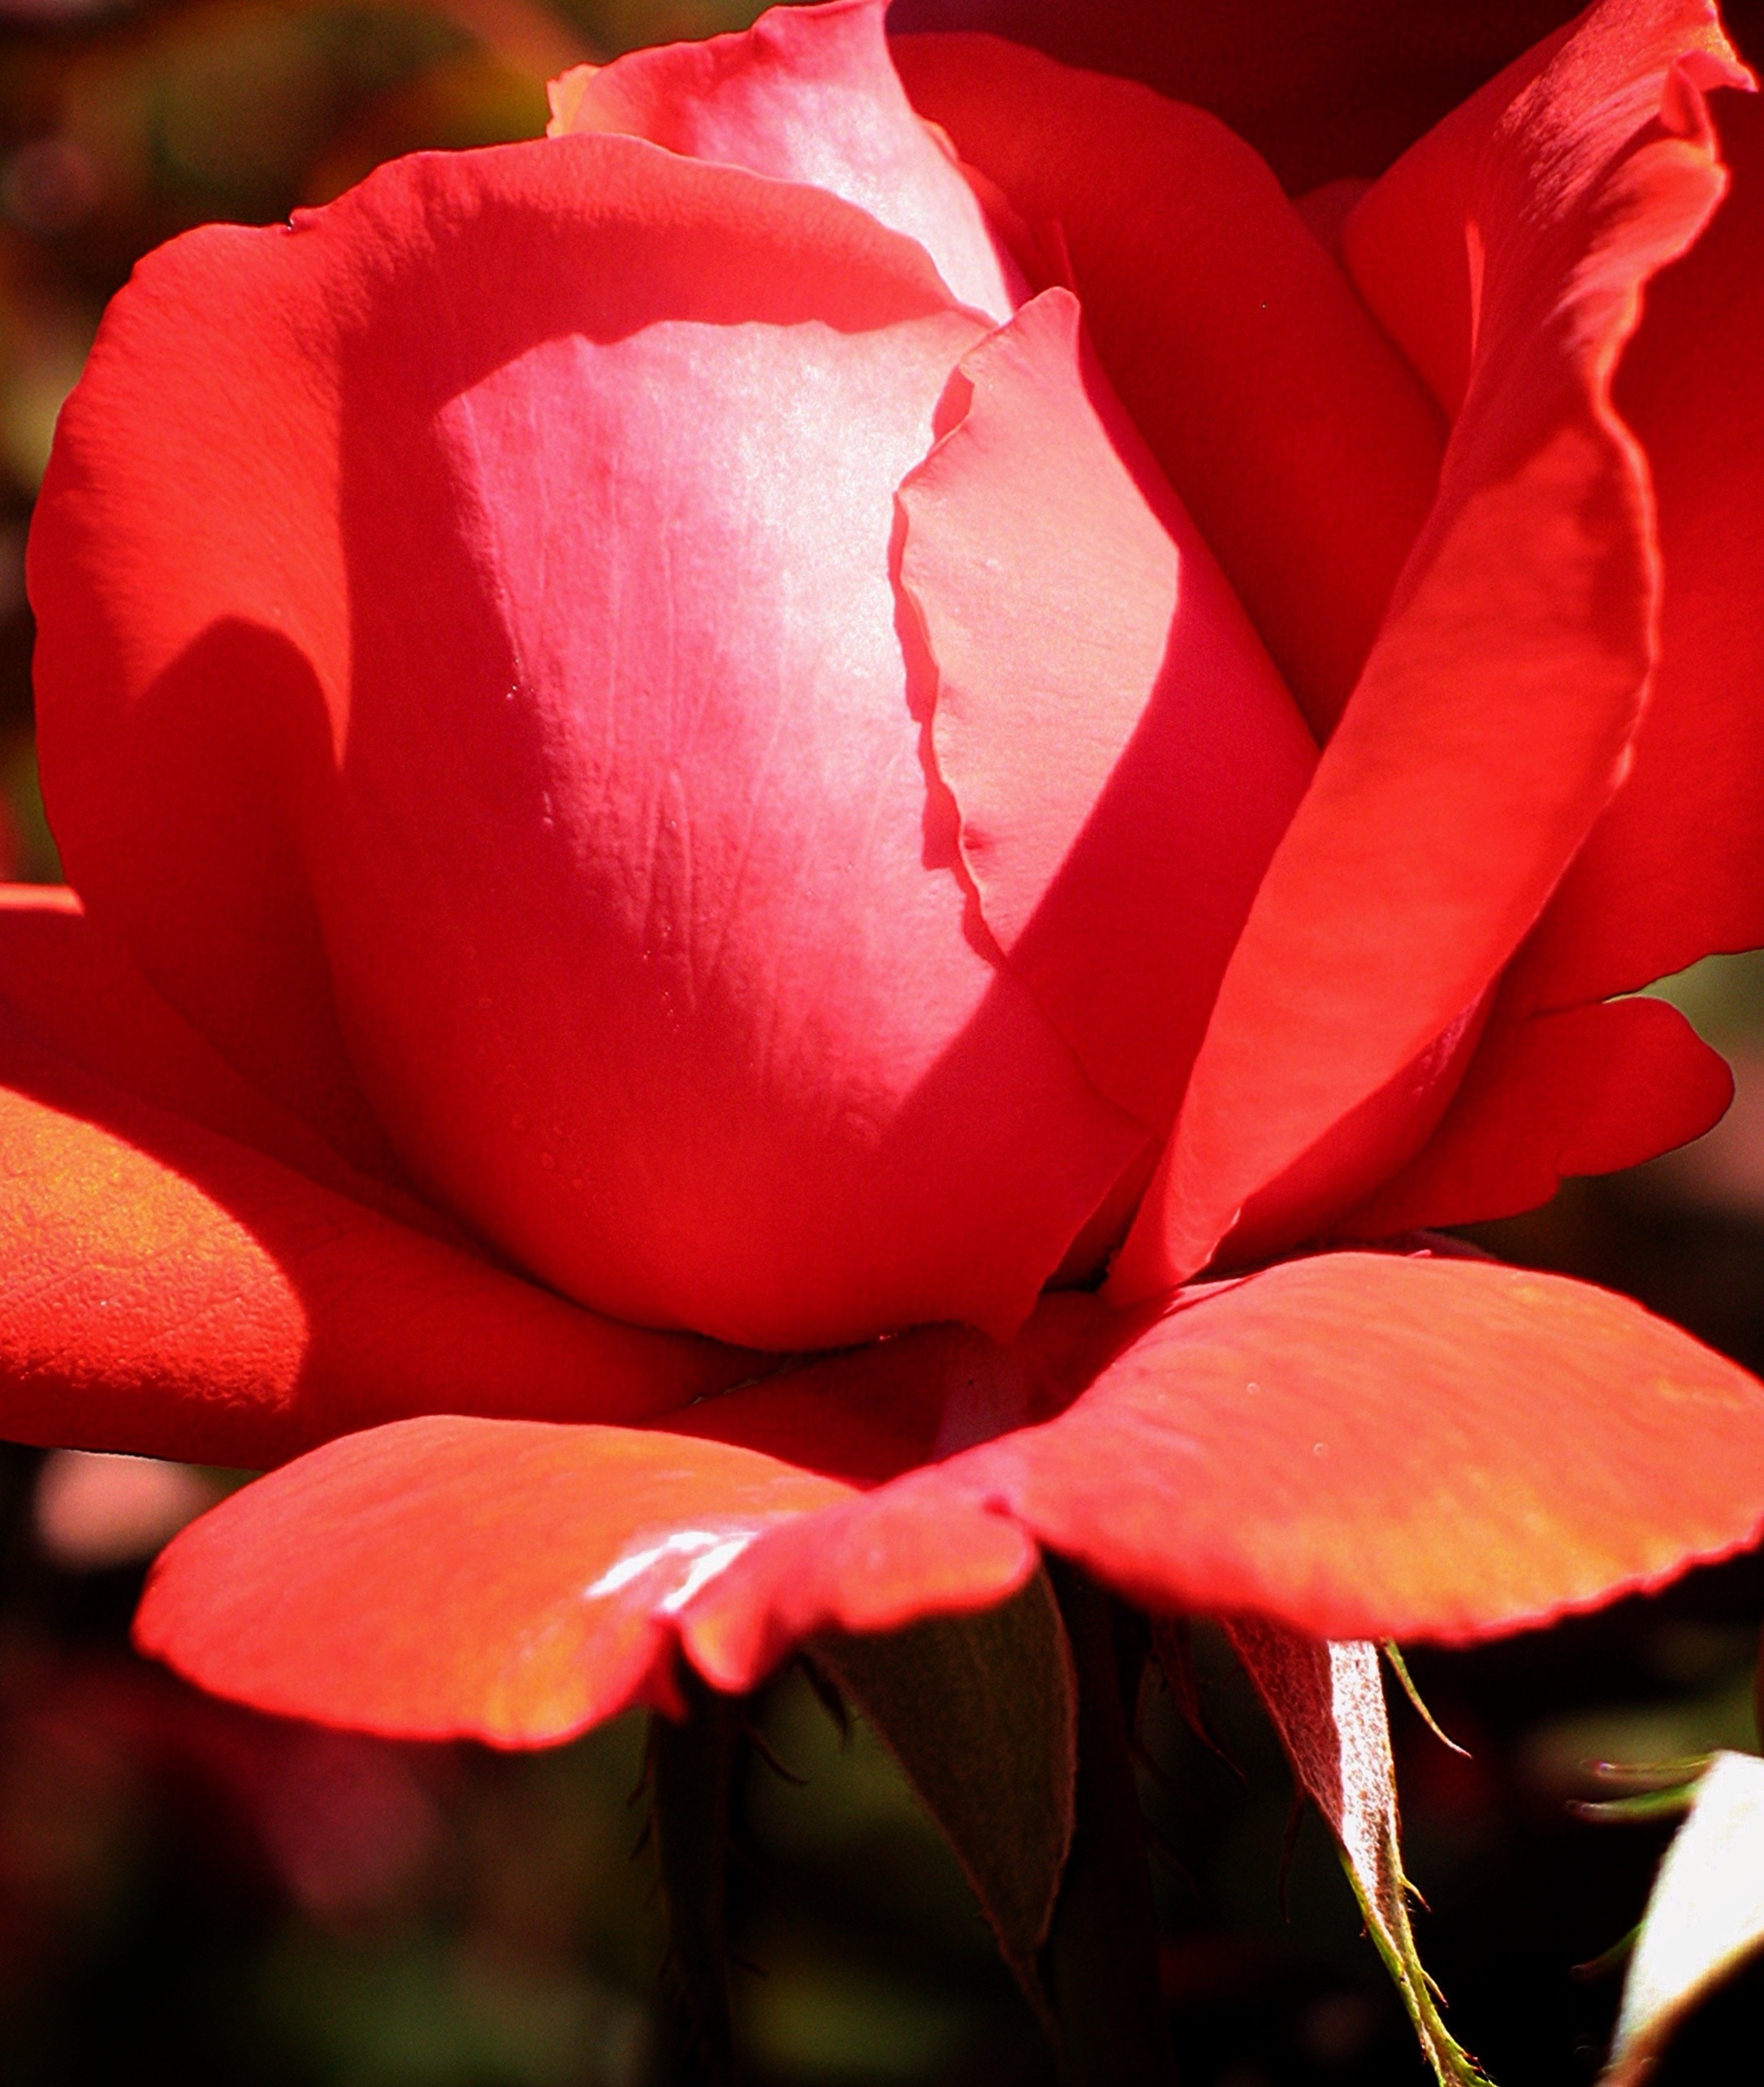
blossom, plant, flower, petal, bloom, floral, rose, red, blooming, pink, flora, close up, macro photography, flowering plant, garden roses, plant stem, land plant